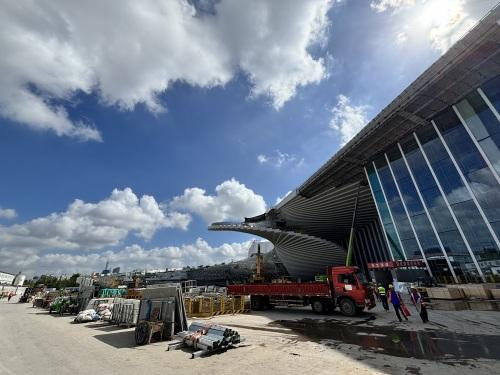
地标名称：上海大歌剧院
所在城市：上海市·浦东新区